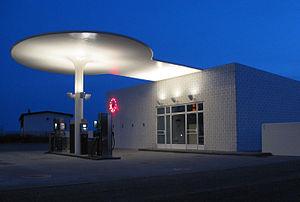
Le Danemark, en forme longue le royaume de Danemark ou le royaume du Danemark, est un pays d’Europe du Nord et de Scandinavie, dont le territoire métropolitain est situé au sud de la Norvège, de laquelle il est séparé par le Skagerrak ; au sud-sud-ouest de la Suède, le Kattégat faisant office de frontière naturelle avec cette dernière ; et au nord de l'Allemagne, seul pays avec lequel il partage une frontière terrestre. Sa capitale est Copenhague.
La station-service de Skovshoved est une station-service classée située à Skovshoved au nord de Copenhague, au Danemark, conçue en 1936 par Arne Jacobsen.
Arne Jacobsen est un architecte et designer danois. Ses travaux comptent parmi les plus importants du courant fonctionnaliste danois, lequel, à l'instar de Le Corbusier ou Walter Gropius, prônait une architecture rationnelle et fonctionnelle. Le design développé par Arne Jacobsen a posé les bases du modernisme organique scandinave et son influence est encore très présente aujourd'hui. Nous associons toujours de nos jours le design scandinave aux formes simples, élégantes et fonctionnelles associées à des matériaux naturels et confortables tel que Arne Jacobsen lui-même le concevait.